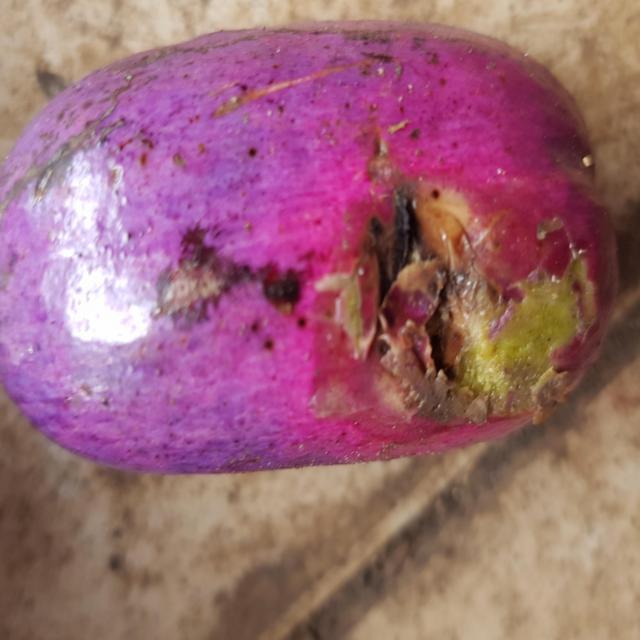
Plum grade: rotten